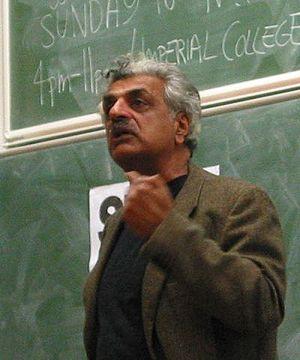
Power to the People est une chanson de John Lennon, parue en single en mars 1971. Il s'agit d'une de ses premières chansons politiquement engagées, et l'une des plus virulentes. Elle est composée au mois de janvier précédent à la suite d'une interview donnée à une revue d'extrême gauche, Red Mole, durant laquelle Lennon a déclaré qu'il fallait donner « le pouvoir au peuple ».